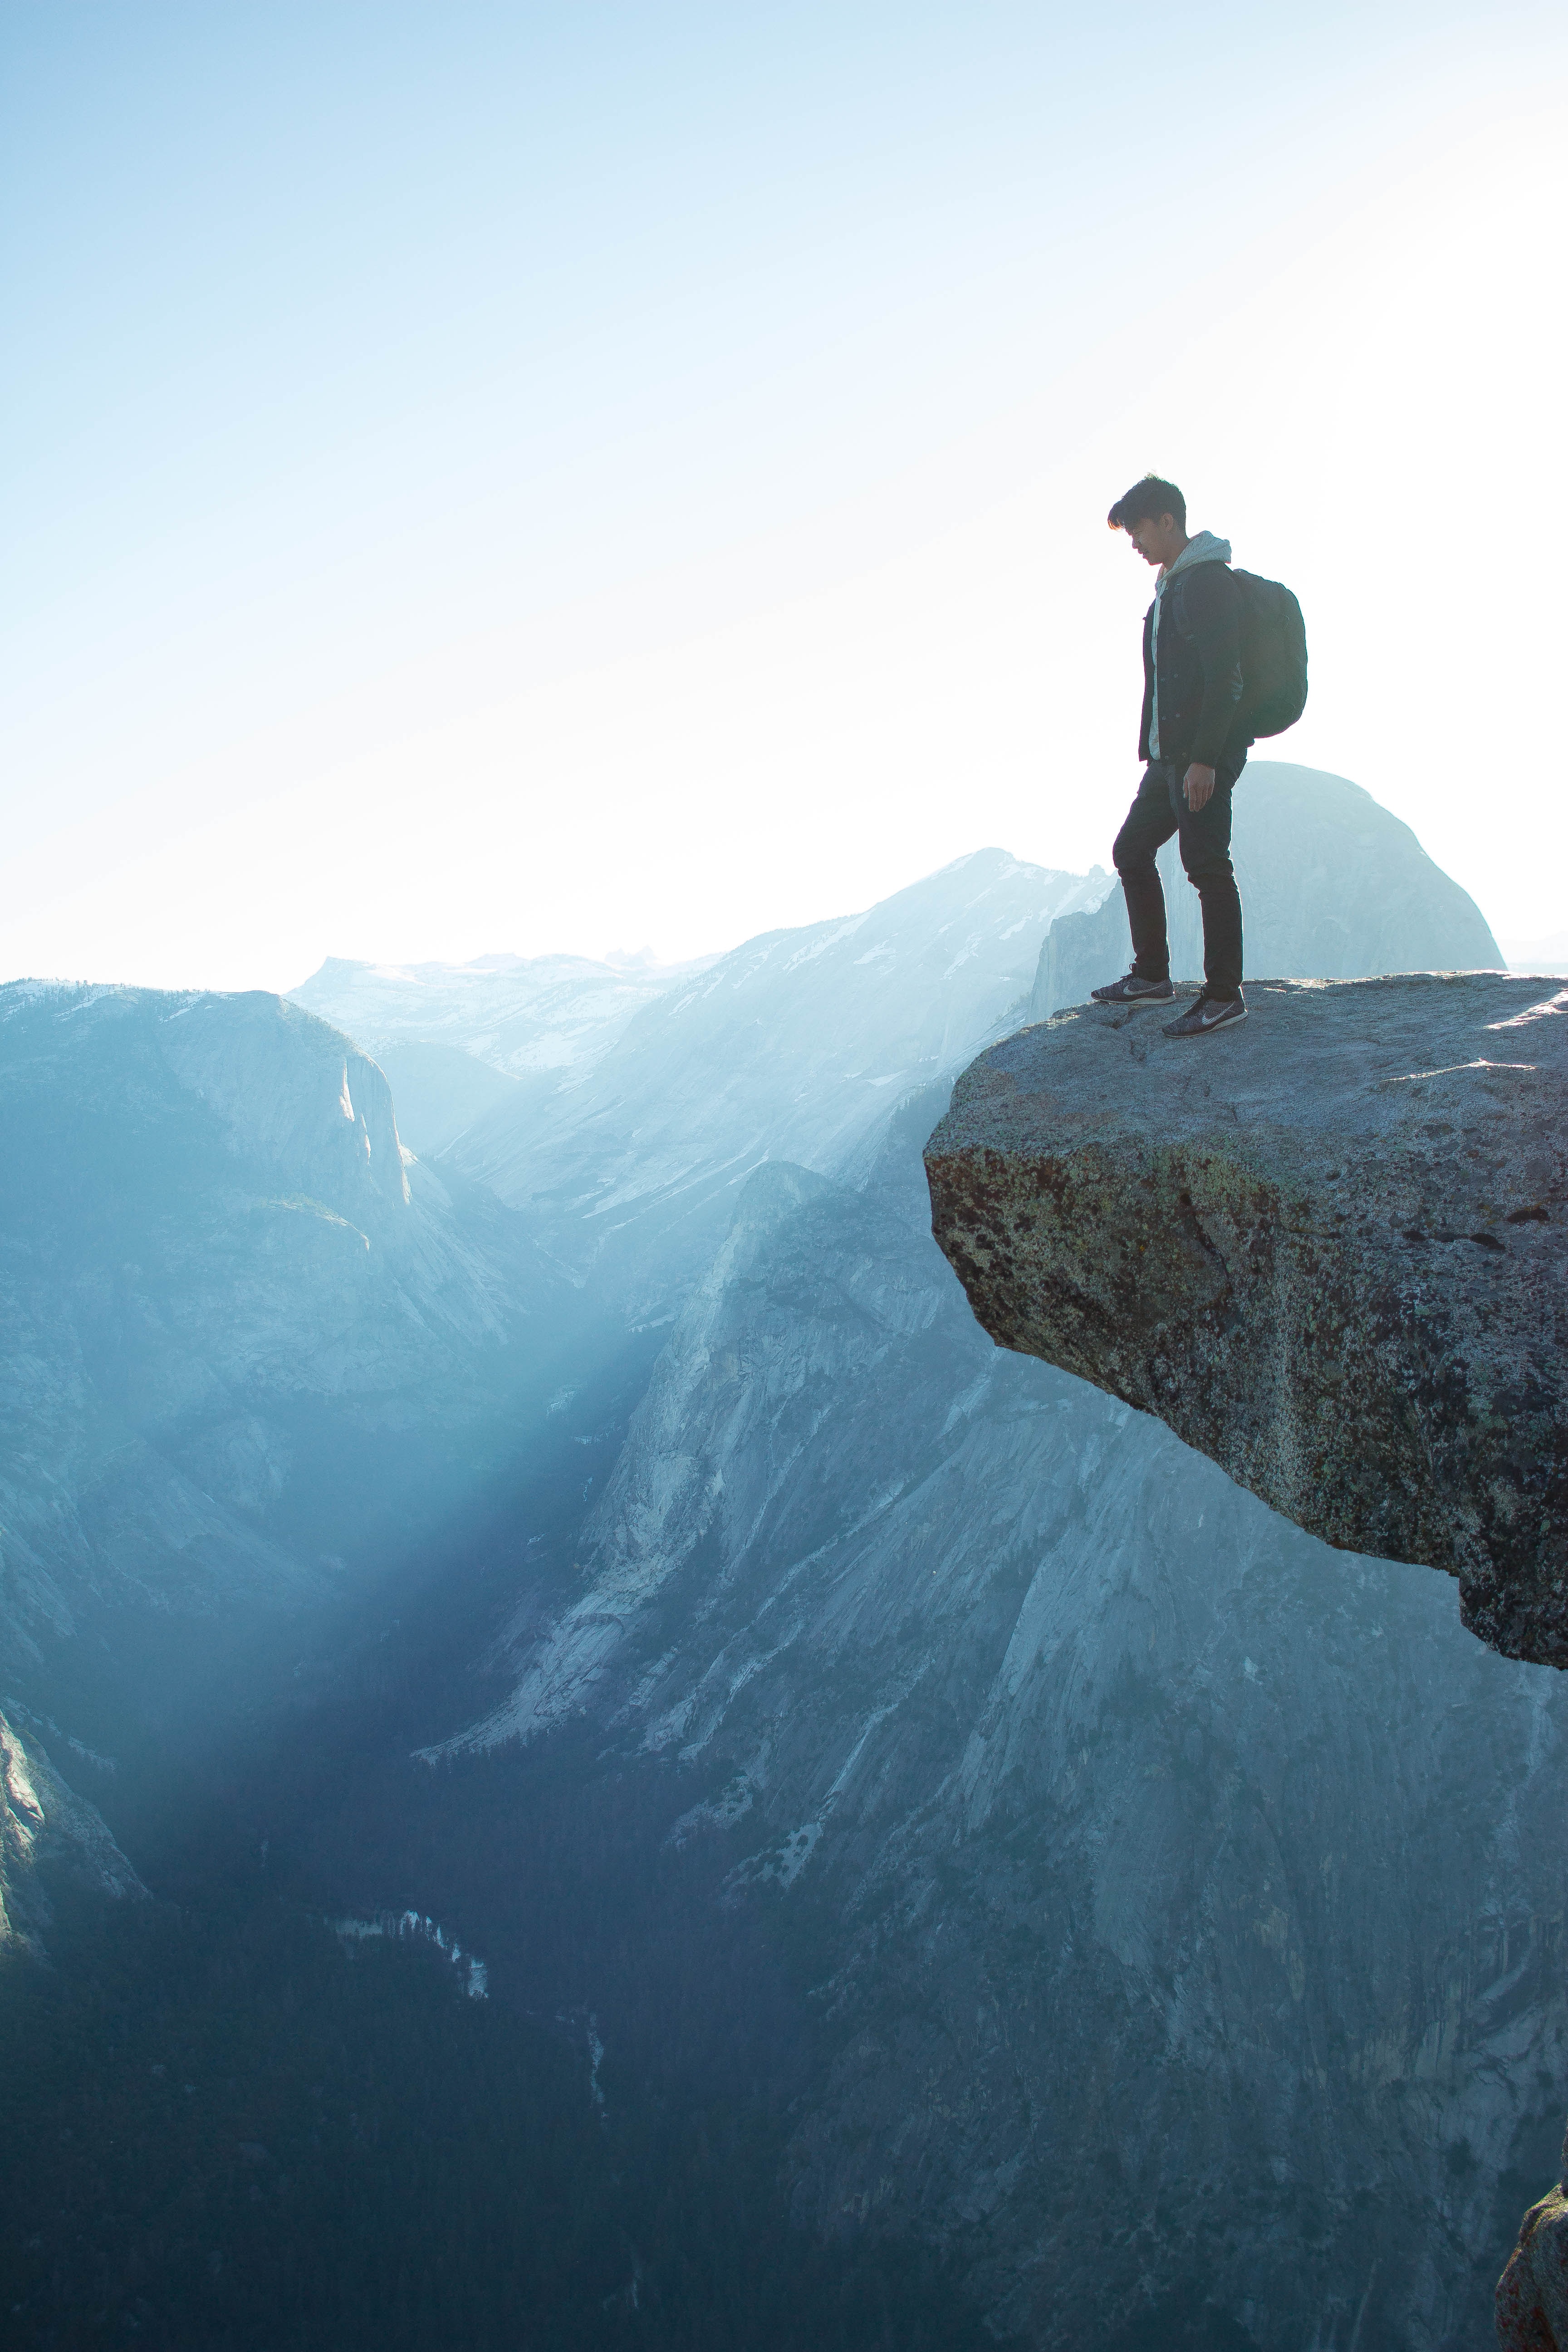
sea, walking, mountain, adventure, mountain range, cliff, ice, extreme sport, terrain, ridge, summit, mountaineering, sports, landform, mountainous landforms, glacial landform